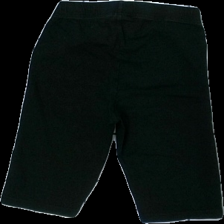
View: back
Type: Trousers
Category: Ladies
Brand: Gina Tricot
Colors: Black
Material: 100% bomull
Cut: Tight
Size: S
Season: All
Stains: Minor
Damage: sliten resår och urtvättat
Damage location: top center
Damage 2: tråd saknas
Damage 2 location: bottom left
Price range: <50
Recommended usage: Export
Description: biker shorts